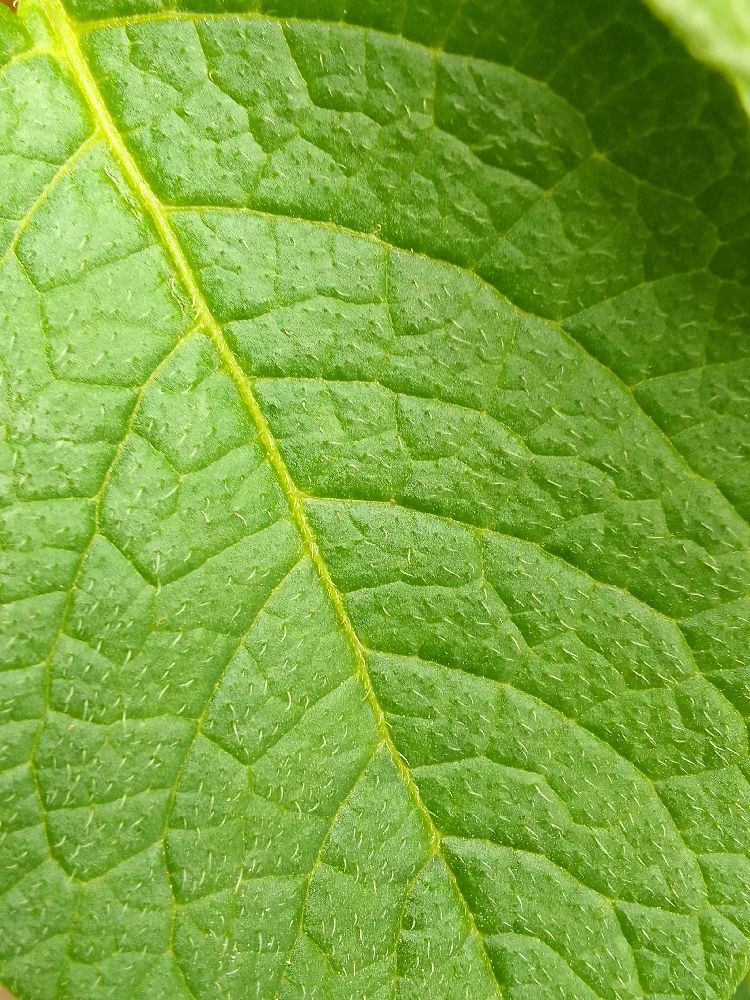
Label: Healthy